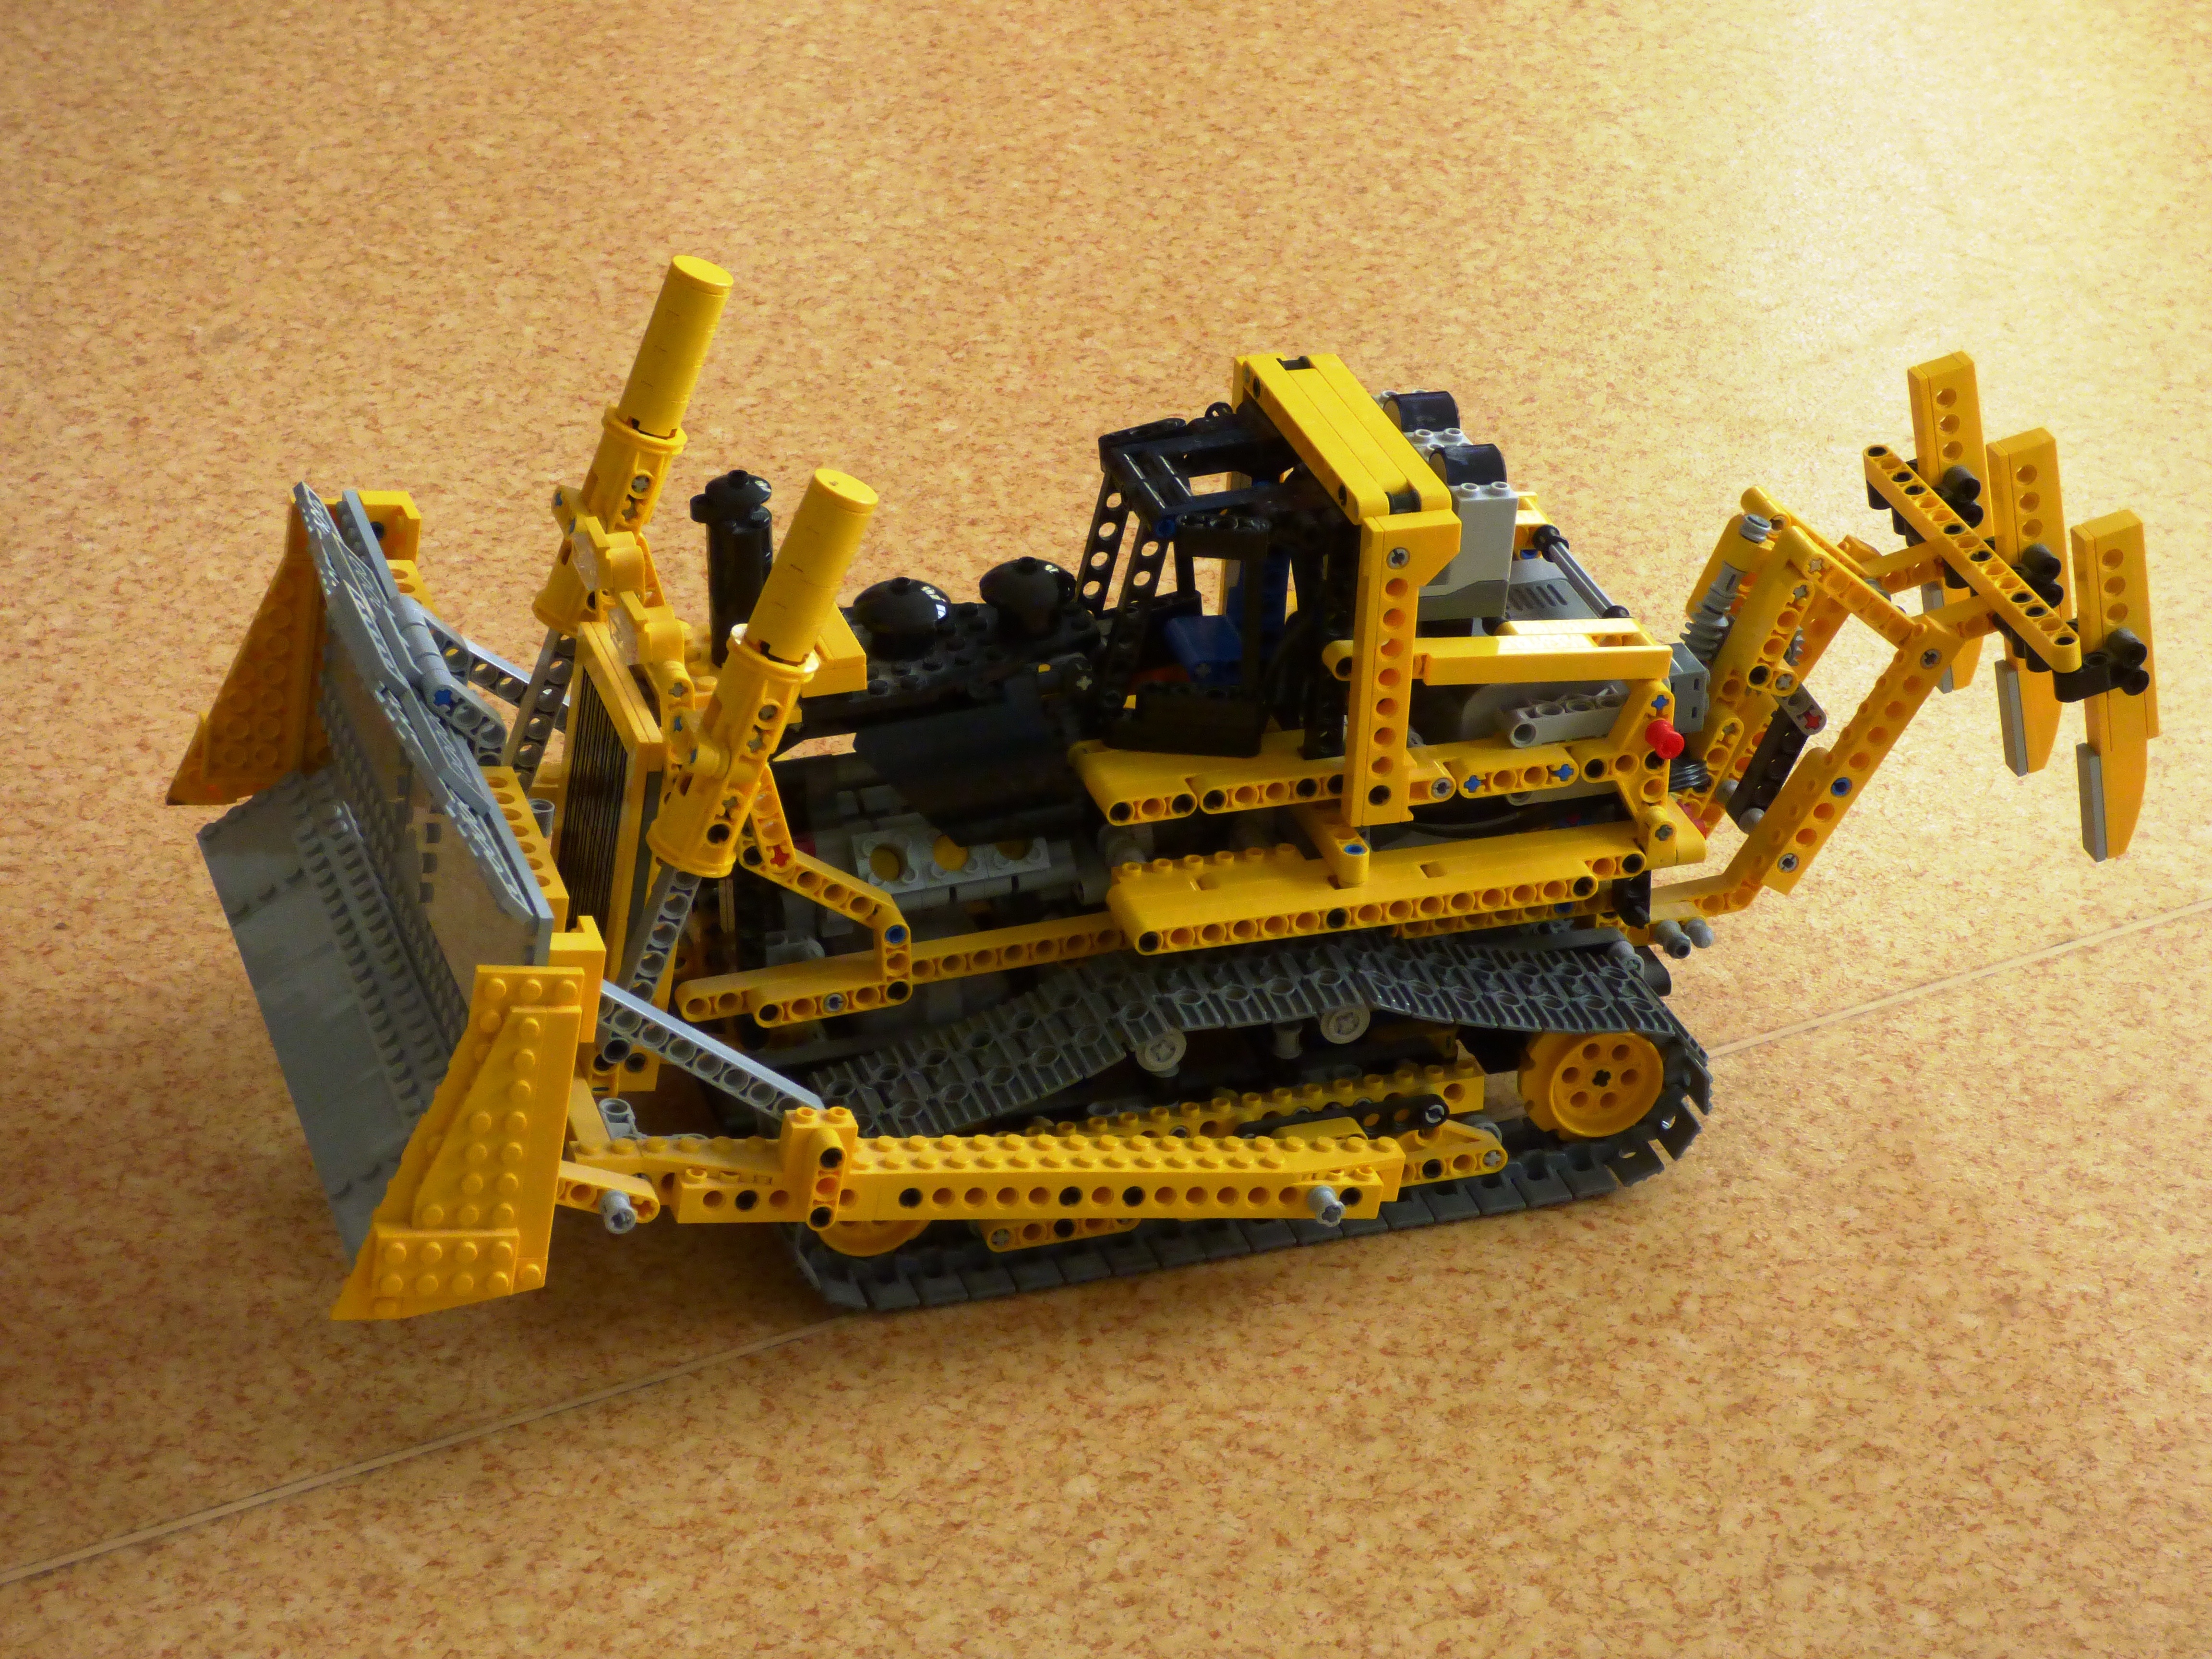
vehicle, machine, toy, bulldozer, fun, toys, lego, harvester, pads, the vehicle, construction equipment, scale model, machine unit, spychaj, army men